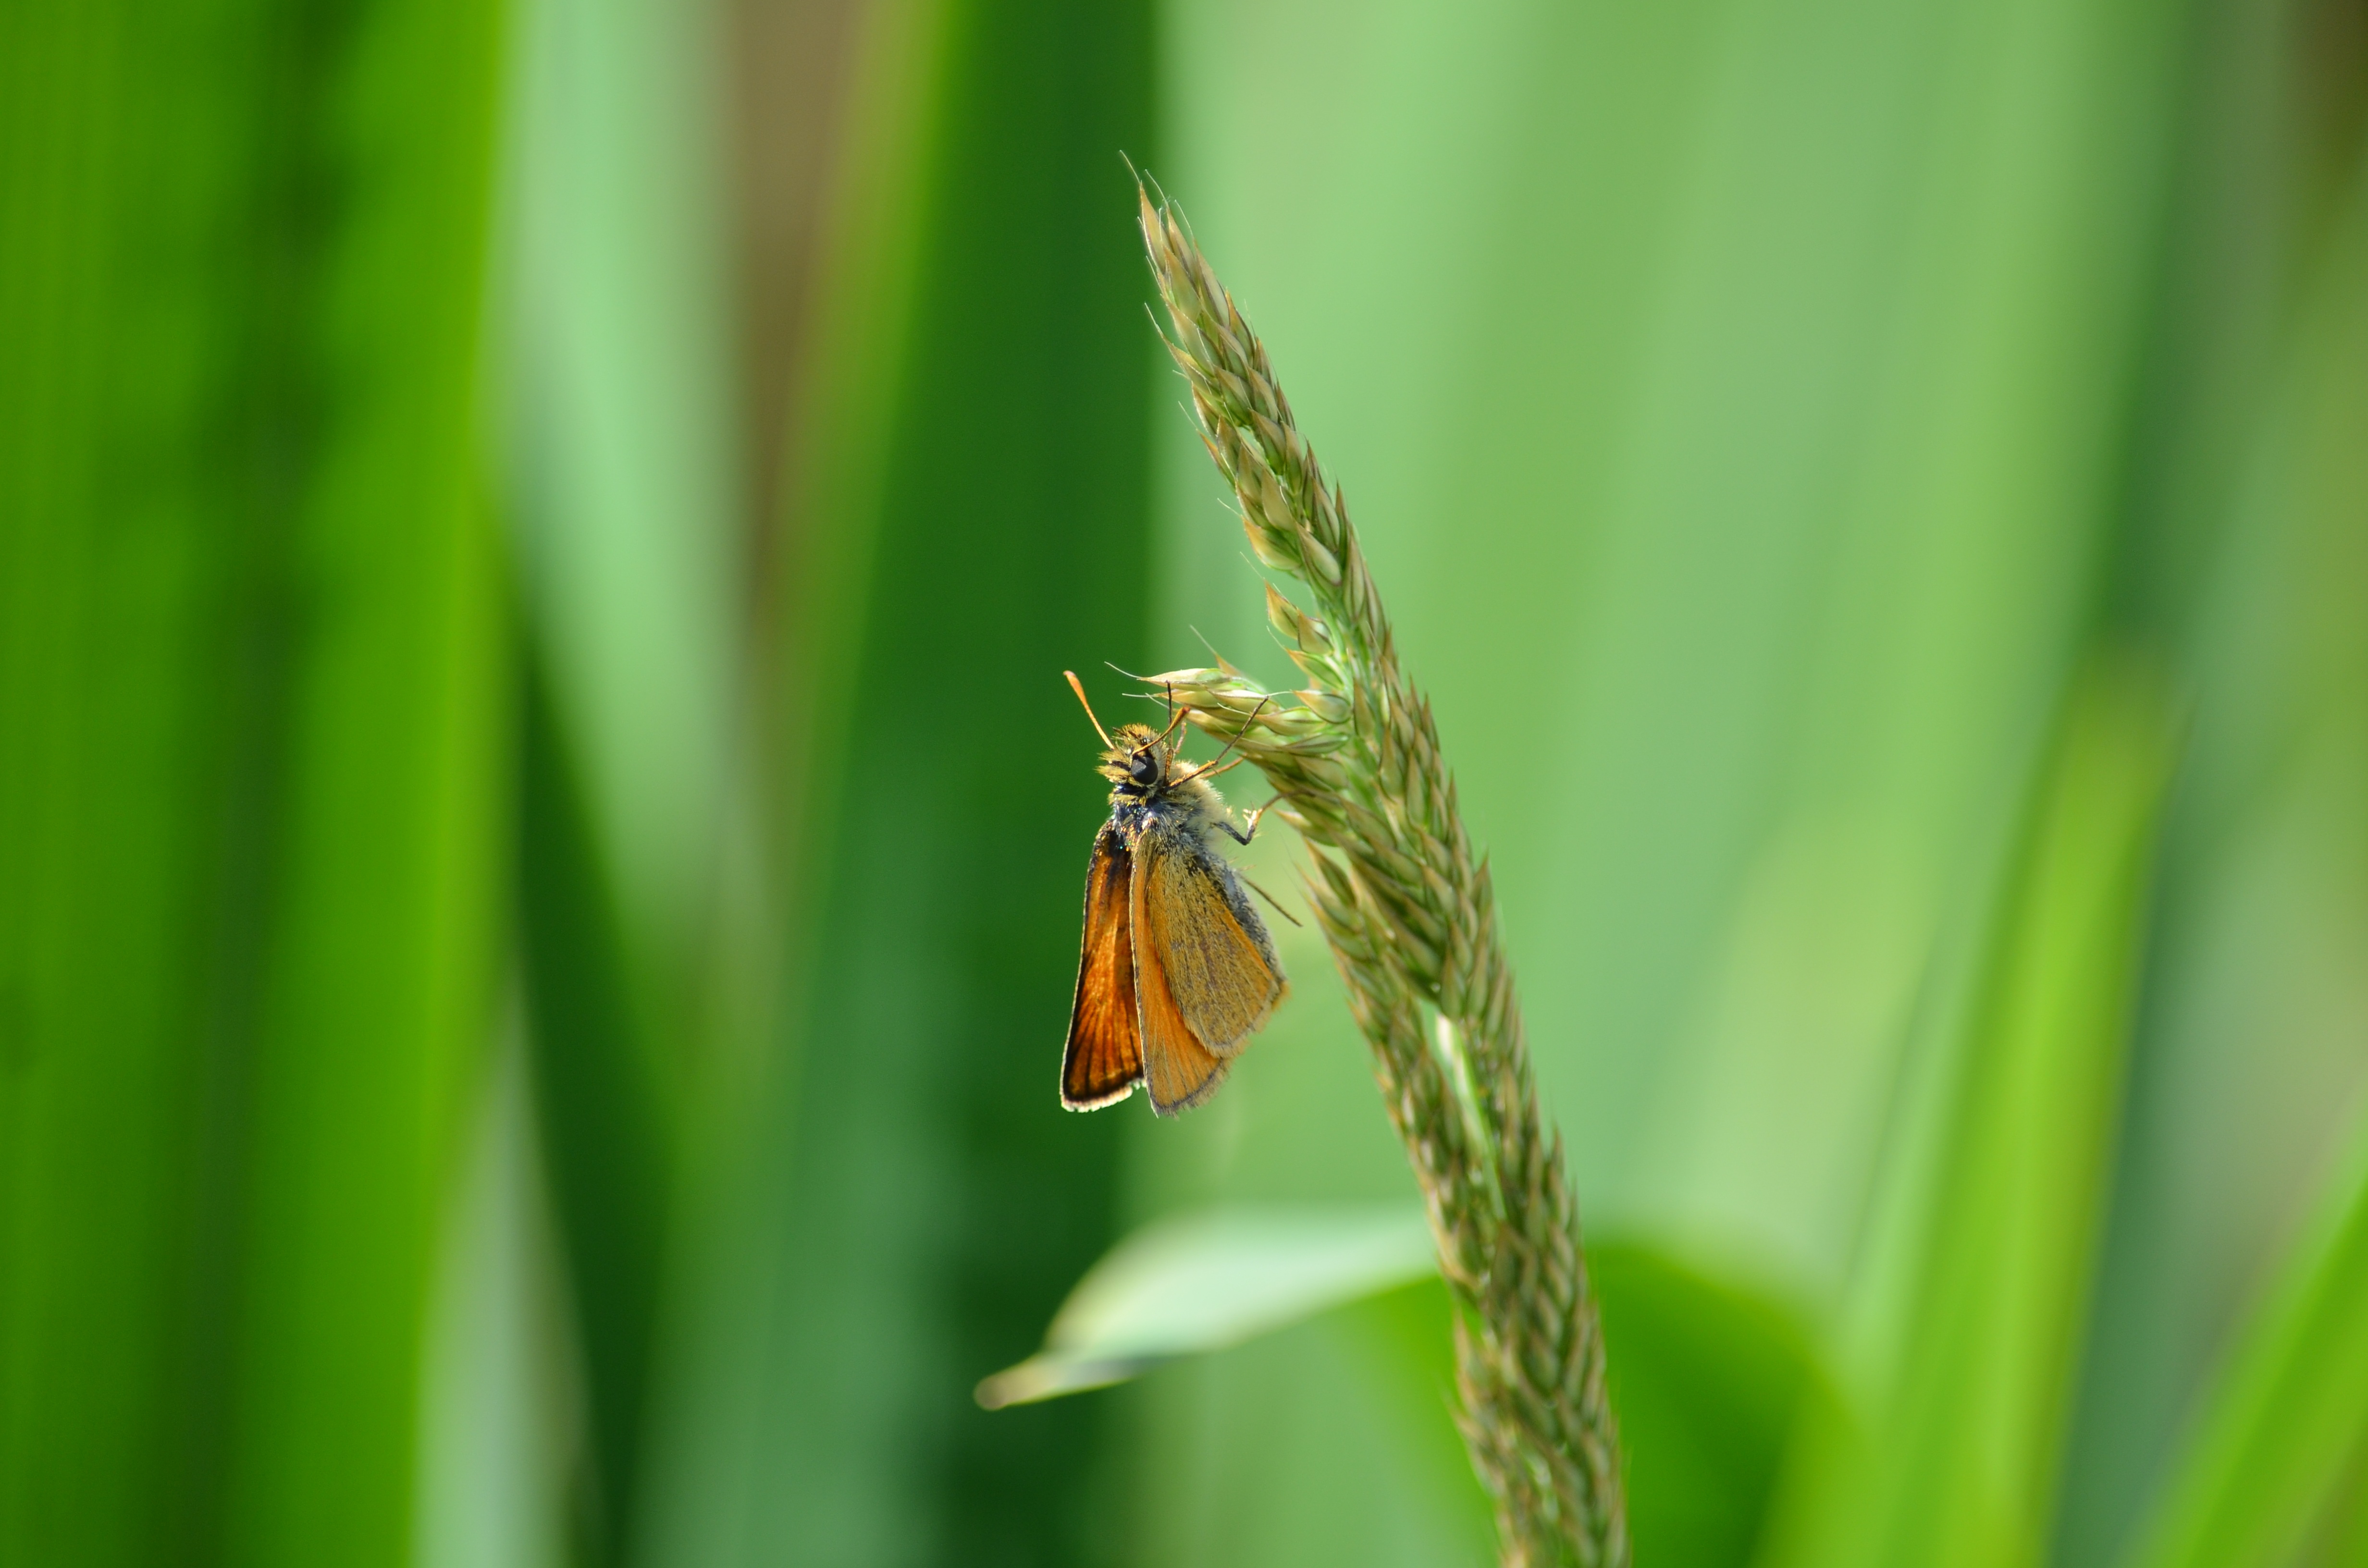
nature, grass, wing, photography, meadow, prairie, flower, summer, green, insect, macro, butterfly, close, fauna, invertebrate, close up, macro photography, arthropod, grassland plants, grass family, plant stem